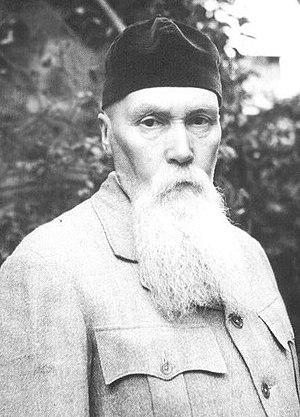
Nicolas Roerich, né le 27 septembre 1874 à Saint-Pétersbourg et mort le 13 décembre 1947 à Naggar dans l'Himachal Pradesh, nom parfois traduit sous le nom de Nikolai Konstantinovitch Rerikh, est un peintre symboliste russe.
La Société impériale d'encouragement des beaux-arts, exista à Saint-Pétersbourg jusqu'en 1929. C'était la plus ancienne société de ce genre en Russie. Son histoire avait commencé en 1820. À partir de 1882 son nom fut modifié en celui de Société d'encouragement des artistes.
Cette liste de militants pour la paix comprend des personnes qui ont préconisé de manière proactive la résolution diplomatique, philosophique et non militaire des principaux conflits territoriaux ou idéologiques par des moyens et des méthodes non violents. Les militants pour la paix travaillent généralement avec d'autres dans l'ensemble des mouvements anti-guerre et de paix pour concentrer l'attention du monde sur ce qu'ils perçoivent comme l'irrationalité des conflits, des décisions et des actions violents. Ils initient et facilitent ainsi de vastes dialogues publics destinés à modifier de manière non violente les accords de société de longue date directement liés et maintenus par les divers processus de pensée violents, habituels et historiquement craintifs qui se trouvent au cœur de ces conflits, avec l'intention de mettre fin pacifiquement aux conflits eux-mêmes.